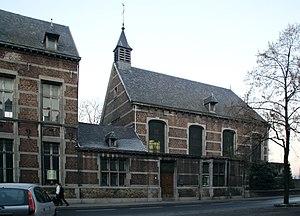
La liste des édifices religieux de Liège, est une liste des lieux de cultes, situées dans la ville de Liège, en Belgique.
L'hôpital de Bavière est un ancien grand hôpital de Liège, situé dans le quartier d'Outremeuse et datant du début du XVIIᵉ siècle. Dans les années 1980, son administration se scinde pour donner le jour à deux autres grands centres hospitaliers : le Centre hospitalier régional de la Citadelle et le centre hospitalier universitaire de Liège au Sart-Tilman. Les bâtiments de l'ancien « Bavière », en partie démolis, sont depuis laissés à l'abandon.
Cette page regroupe une partie du patrimoine immobilier classé de la ville belge de Liège.